Barre (exercise)

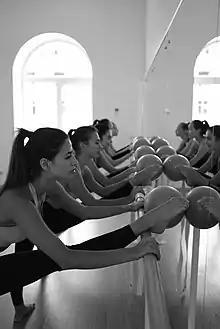
Barre in studios SM Stretching in Russia

Barre is a form of physical exercise, usually conducted in group classes in gyms or specialty studios. It is distinguished from other group fitness activities by its use of the ballet barre and its incorporation of movements derived from ballet. These classical dance movements and positions are combined with those drawn from yoga and pilates, and other equipment is sometimes used in addition to the barre, such as resistance bands, yoga straps, exercise balls, and hand weights. Barre classes typically focus on small, pulsing movements with emphasis on form, alignment and core engagement. Participants hold their bodies still while contracting specific, targeted sets of muscles in isometric exercises. Repetitions tend to be high, range-of-motion small, and weights, when used, light (1–1.5kg or 2–3 pounds). Barre classes focus on the lower body and core, developing strength and flexibility from the ankles up though the calves, knees, thighs, glutes and abdominals. Holding muscles in contraction for extended periods frequently leads to them shaking as they fatigue. This is particularly true of thighs, as the quadriceps tire.